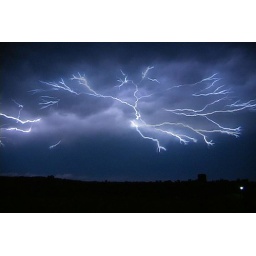
Spring 2005 (note: my dogs are hiding under the couch during this)